Groote Kerk, Graaff-Reinet

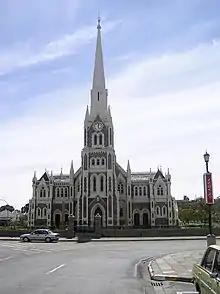

The Groote Kerk (Afrikaans and Dutch for "Great Church") is a Dutch Reformed church in Graaff-Reinet, South Africa.